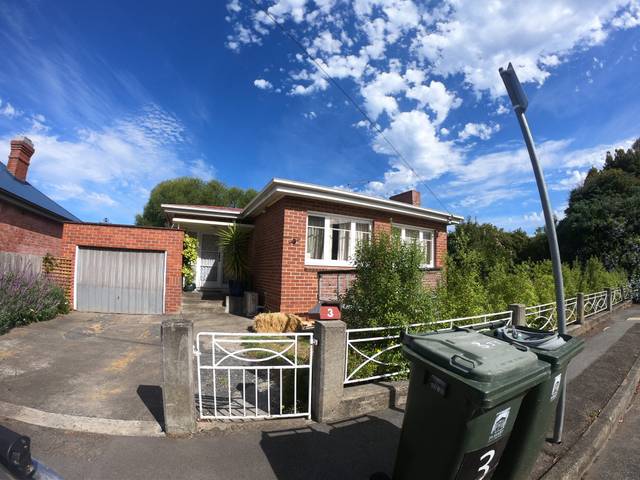
Region: Australia
Coordinates: -42.893, 147.325